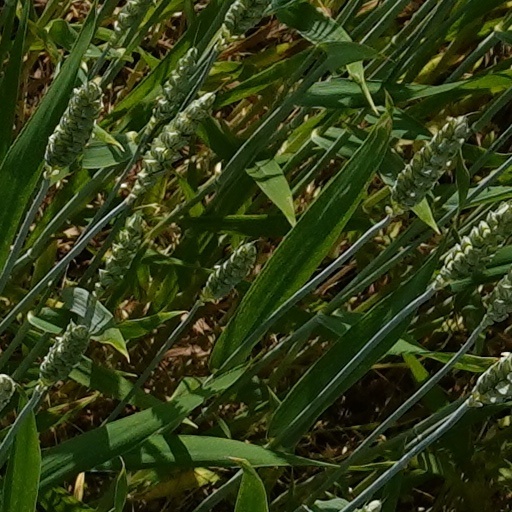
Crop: wheat